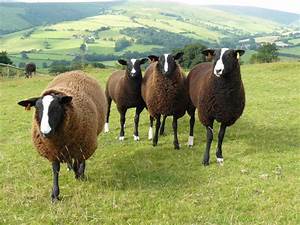
Label: sheep